Electrofiltration

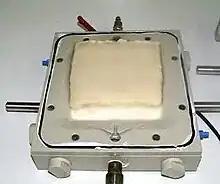
Figure 2: Filter cake of xanthan on filter plate

The hydrodynamic resistance force is evaluated following the Stokes’ law.